Metal Hawk

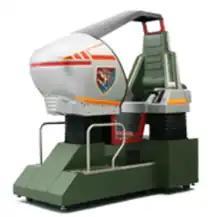
The arcade cabinet for "Metal Hawk", a motion simulator machine that moved based on player input, was an integral part of production.

By the mid-1980s, Japanese video game developer Namco quickly rose to become one of Japan's leading video game developers, creating hit titles such as "The Tower of Druaga" (1984), "Pac-Land" (1984), "Metro-Cross" (1985) and "Rolling Thunder" (1986). The success of these titles generated a lot of income for the company, who began to set up a new research and development (R&D) division for future hardware endeavors, aiming to help create unique, interesting new coin-op games. "Metal Hawk" was one of the first games produced under this new division, alongside "Assault" (1988). It was produced for the Namco System 2 arcade system, which also powered titles such as "Burning Force", "Valkyrie no Densetsu", "Finest Hour" and "Cosmo Gang the Video".